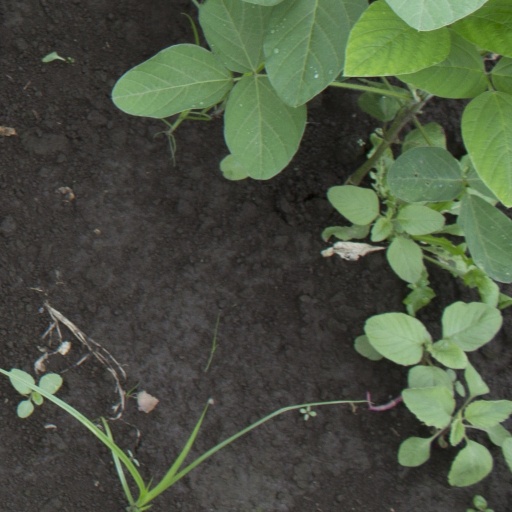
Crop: soybean